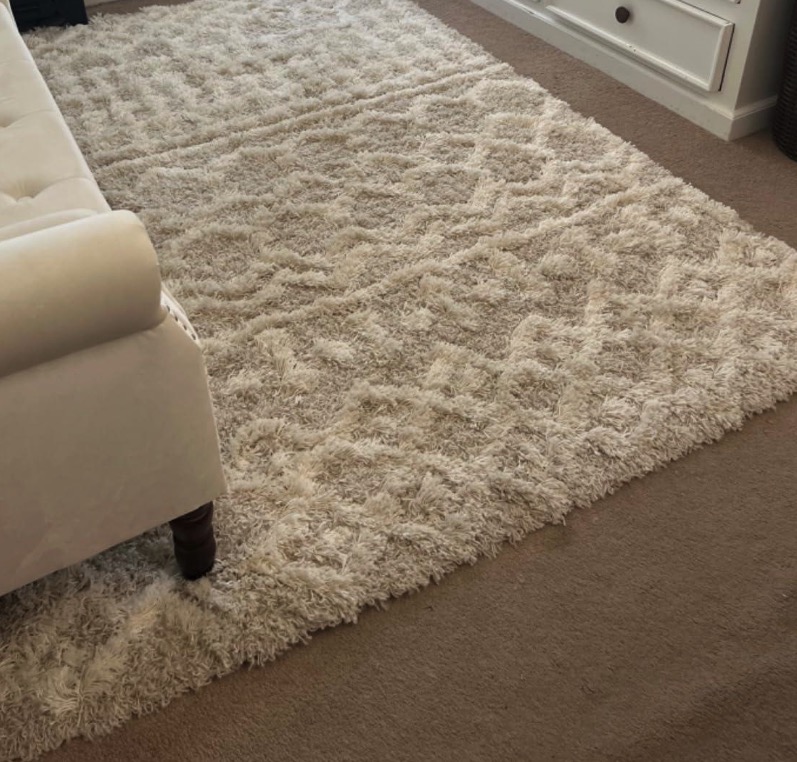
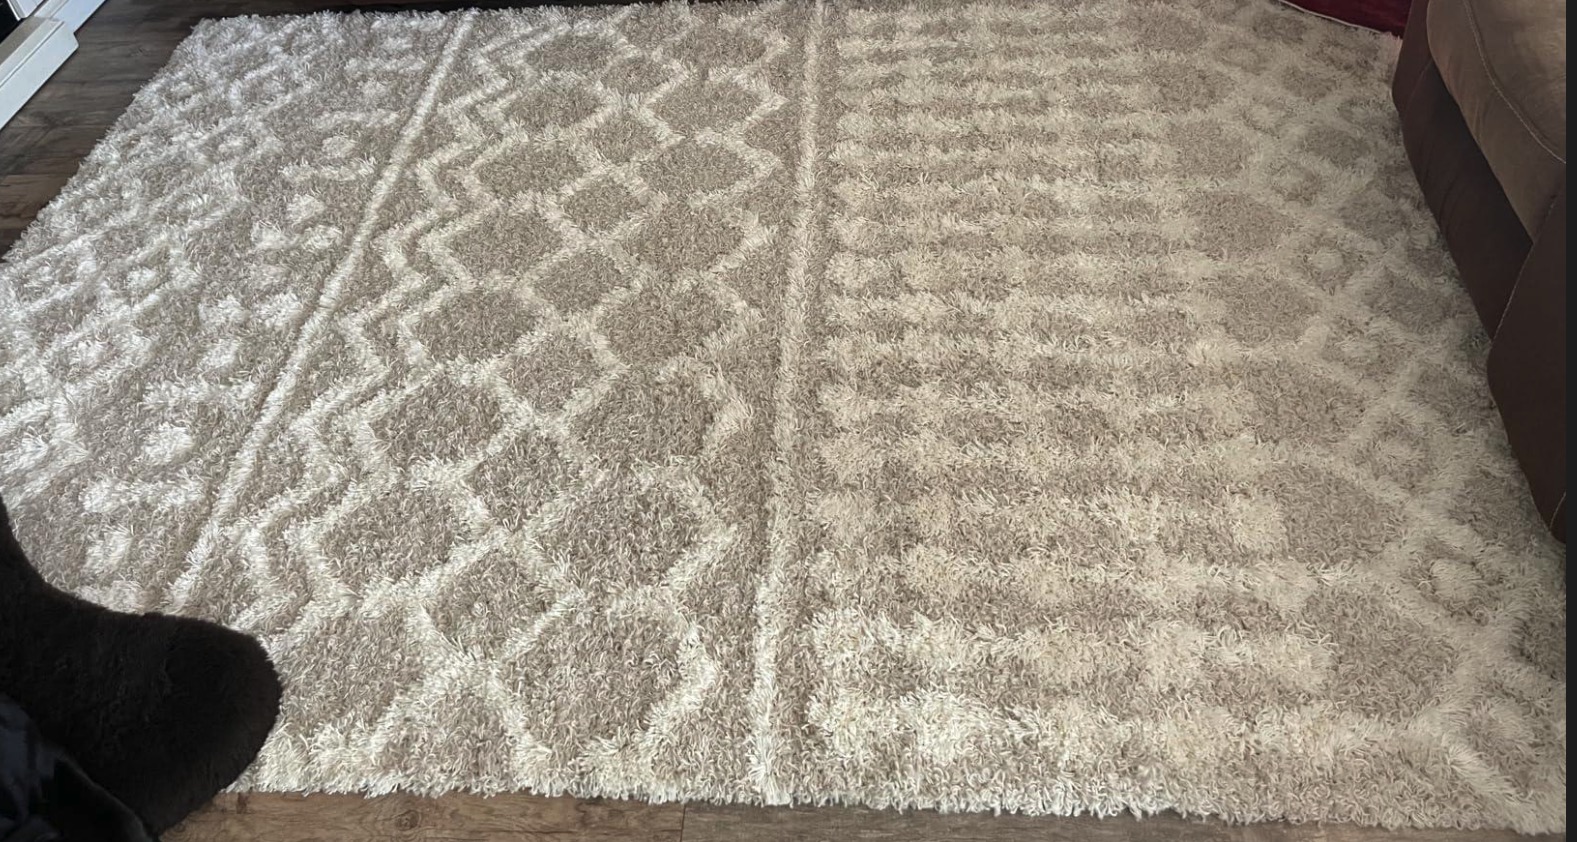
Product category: misc
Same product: yes